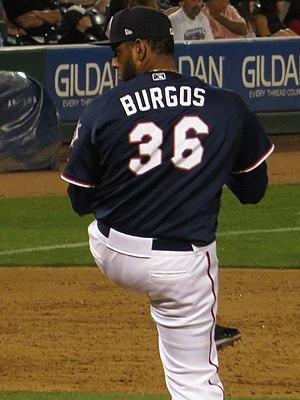
Enrique Burgos Arosemena est un lanceur de relève droitier des Diamondbacks de l'Arizona de la Ligue majeure de baseball.